Natasha Richardson

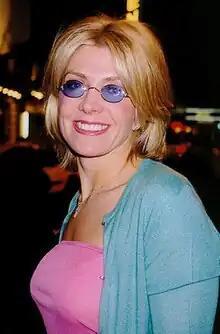
Richardson in 1999

Natasha Jane Richardson (11 May 1963 – 18 March 2009) was a British actress. A part of the Redgrave family, Richardson was the daughter of actress Vanessa Redgrave and director/producer Tony Richardson and the granddaughter of Michael Redgrave and Rachel Kempson. She was married to Liam Neeson.